Johor

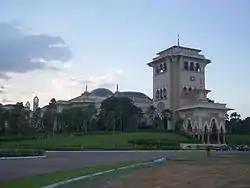
The Sultan Ismail Building houses the Johor State Legislative Assembly in Kota Iskandar, Iskandar Puteri.

At the start of the war, the British had accepted an offer from the Communist Party of Malaya (CPM) to co-operate to fight the Japanese; to do this, the CPM formed the Malayan Peoples' Anti-Japanese Army (MPAJA). The CPM supporters were mostly Chinese-educated members discriminated against by the English-educated elite and the "Babas" (Straits-born Chinese) during British rule whose main objective was to gain independence from foreign empires and to establish a socialist state based on Marxism–Leninism similar to the People's Republic of China. The party also had Malay and Indian representatives. They advocated violence as a method of achieving their goals. Throughout their war against the Japanese, they also assassinated civilians suspected of collaborating with the Japanese, while kidnapped Malay women were used as comfort women, as had also been done by the Japanese. This led to retaliatory raids from some Malays affected by the attacks who decided to collaborate with the Japanese. This indirectly led to ethnic conflict, especially when ethnic propaganda was being made by both sides, leading to the deaths of more civilians. The Allied forces launched Operation Tiderace and Operation Zipper to liberate Malaya and Singapore. In the five weeks before the British resumed control over Malaya following the Japanese surrender on 16 August 1945, the MPAJA emerged as the de facto authority in the Malayan territory.